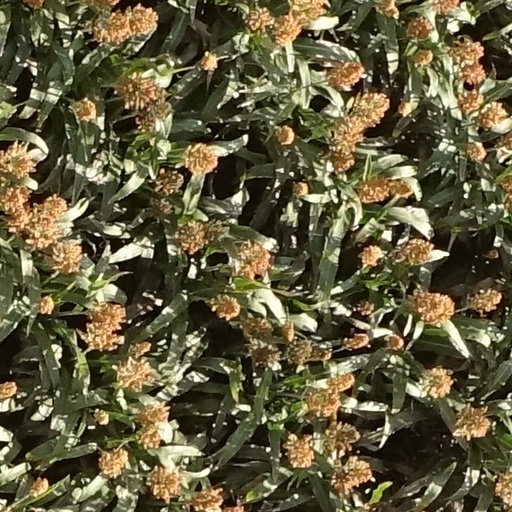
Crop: sorghum